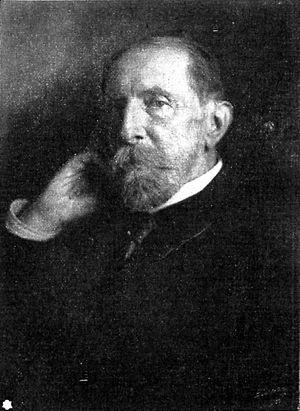
La Bene Merenti est une pièce commémorative en or, la plus haute distinction de la ville hanséatique de Lübeck. Création de l'artiste Adolph von Menzel, elle représente la déesse allégorique de la ville Lubeca.